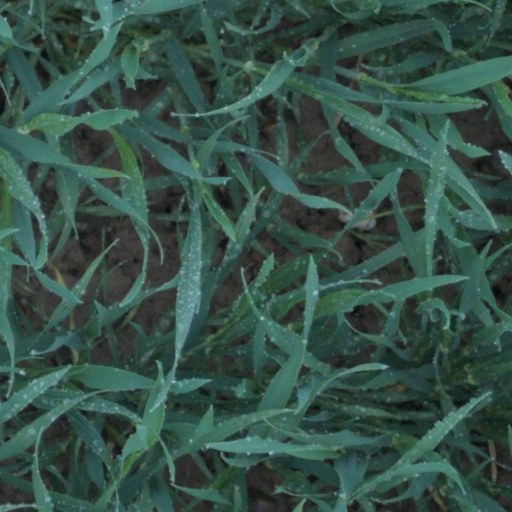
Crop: wheat